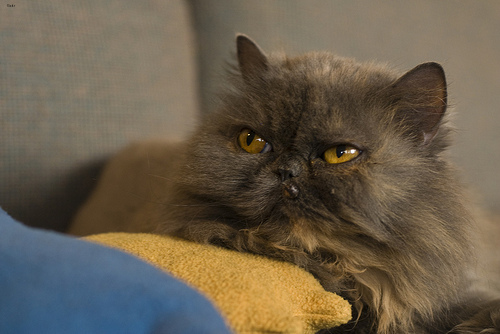
Breed: persian